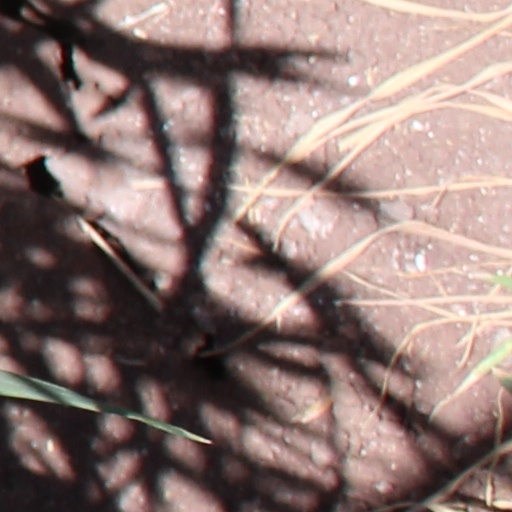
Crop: wheat